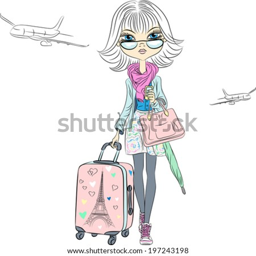
fashion girl with suitcases travels the world on airplanes